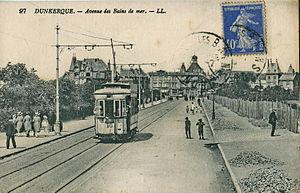
Carte postale ancienne éditée par LL n°97
Le tramway de Dunkerque est un ancien réseau de transport exploité dans cette ville et sa banlieue à partir de 1880.